Woodlawn Baptist Church and Cemetery

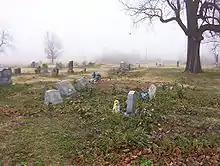
Woodlawn Baptist Church Cemetery in Nutbush (2007)

Most slave were ministered by white pastors. In 1846, the young slave carpenter Hardin Smith, born in Virginia, was allowed by his master's wife to preach to a slave congregation at an evening service at the white Woodlawn Church. It was located near Woodlawn Road. He was the first slave to preach to an area congregation.